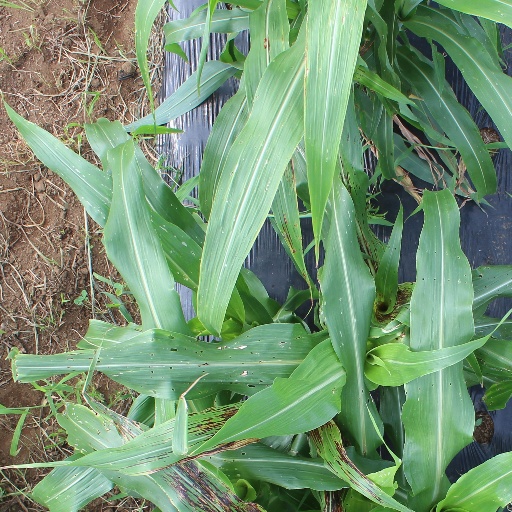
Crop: sorghum